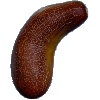
Label: Cucumber Ripe 1